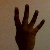
The image shows a hand gesture representing the number 4 in Indian Sign Language.